List of lighthouses in Albania

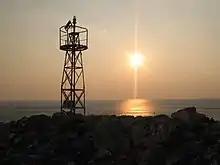
Light tower near Grama Bay

Lanterns powered by acetylene gas were put into operation and some of the older lanterns were refurbished with new parts. From 1958 to 1960, concrete and stone lantern towers of 8–14 m in height were built in the Cape of Panorma, south of the island of Sazan, in Shën Vasil, Pashaliman, Treport, Selita Cape, atop the Durrës Mountain, etc. From 1984 to 1986, two new beacon towers were built with the architecture of the time, one at the mouth of Vjosa River (20 m) and the other at Pali Cape (14 m). After 1985, some lamps were fitted with automatic electronic equipment, which increased their vision and reduced electricity consumption by 40%. At this time, more than 40 marine lanterns were numbered on the Albanian coast, covering the coastal waters at a range of 6 to 13 nautical miles, and in some capes up to 25 nautical miles. Presently there are a total of 84, mostly functional, lanterns from Buna to Saranda in full alert.